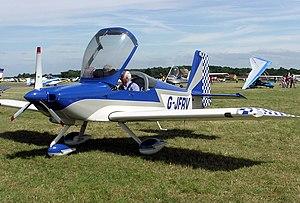
Le Van’s Aircraft RV-7 est un avion biplace de sport et de voltige destiné à la construction amateur à partir de kits commercialisés par la société Van's Aircraft.